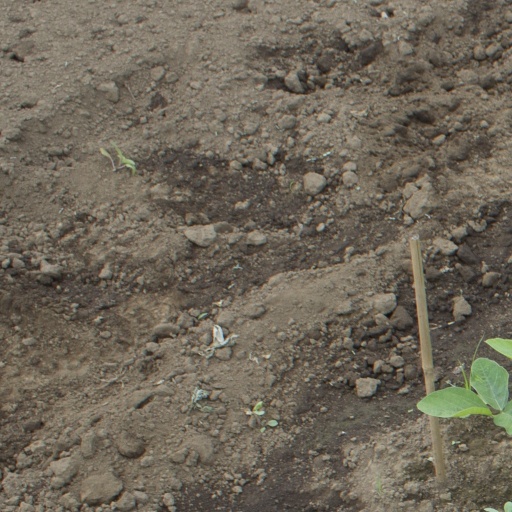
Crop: soybean